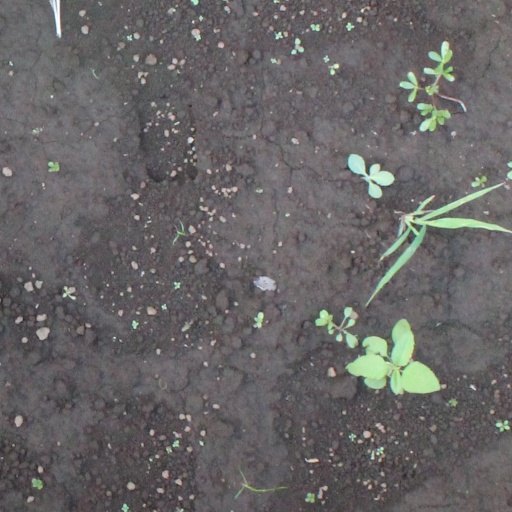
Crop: soybean